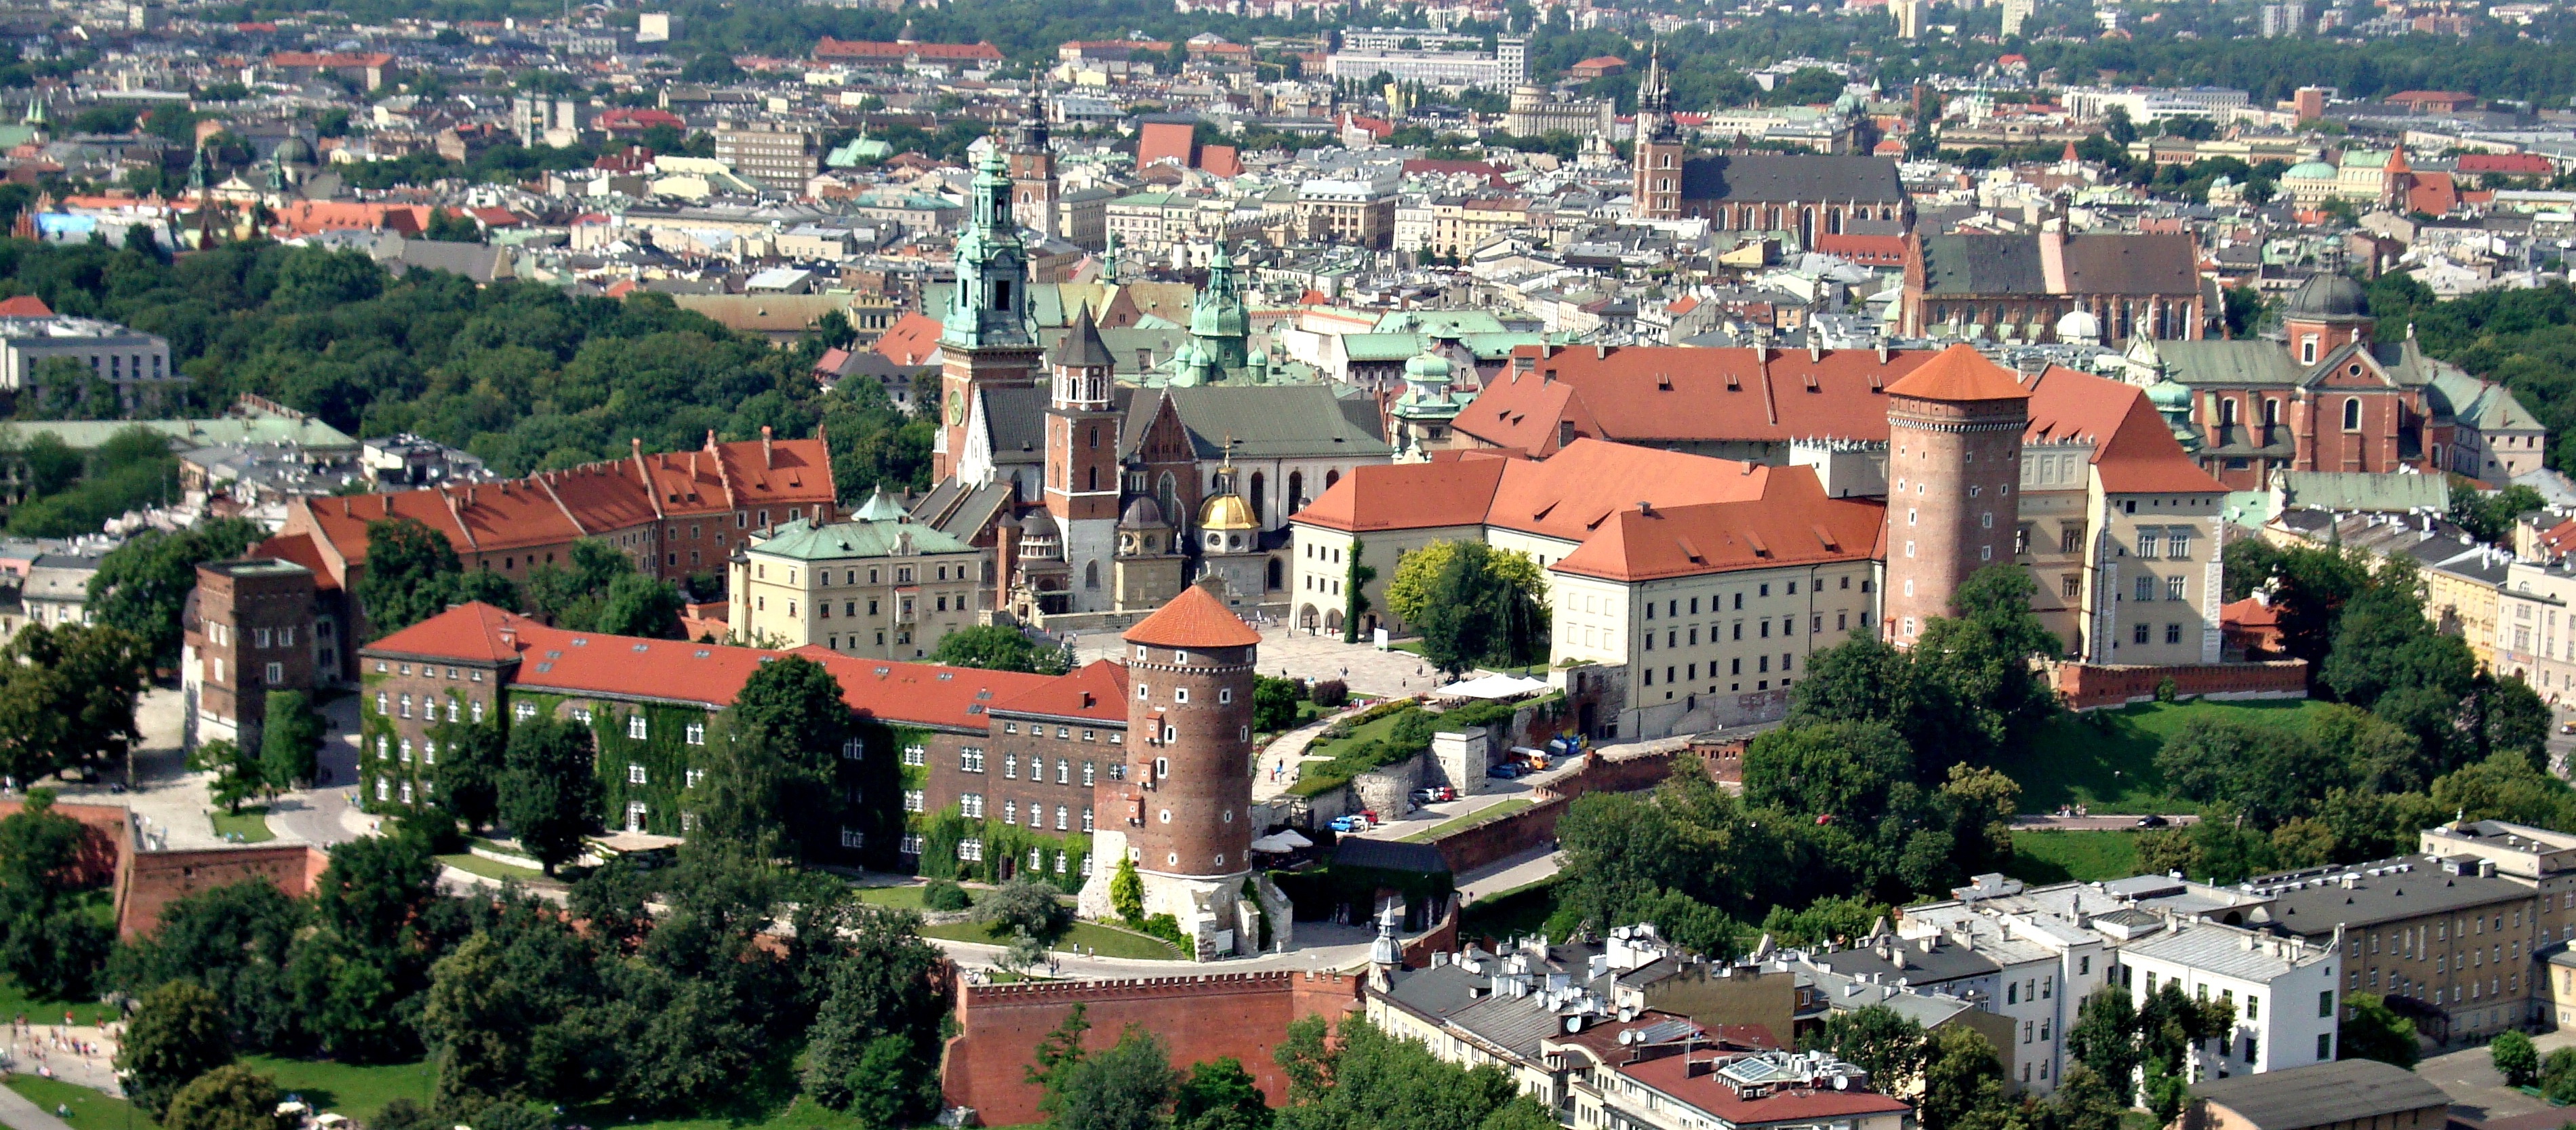
architecture, skyline, photography, town, city, monument, cityscape, panorama, village, suburb, castle, aerial, poland, history, the museum, krakow, neighbourhood, wawel, bird's eye view, aerial photography, historic site, residential area, geographical feature, human settlement